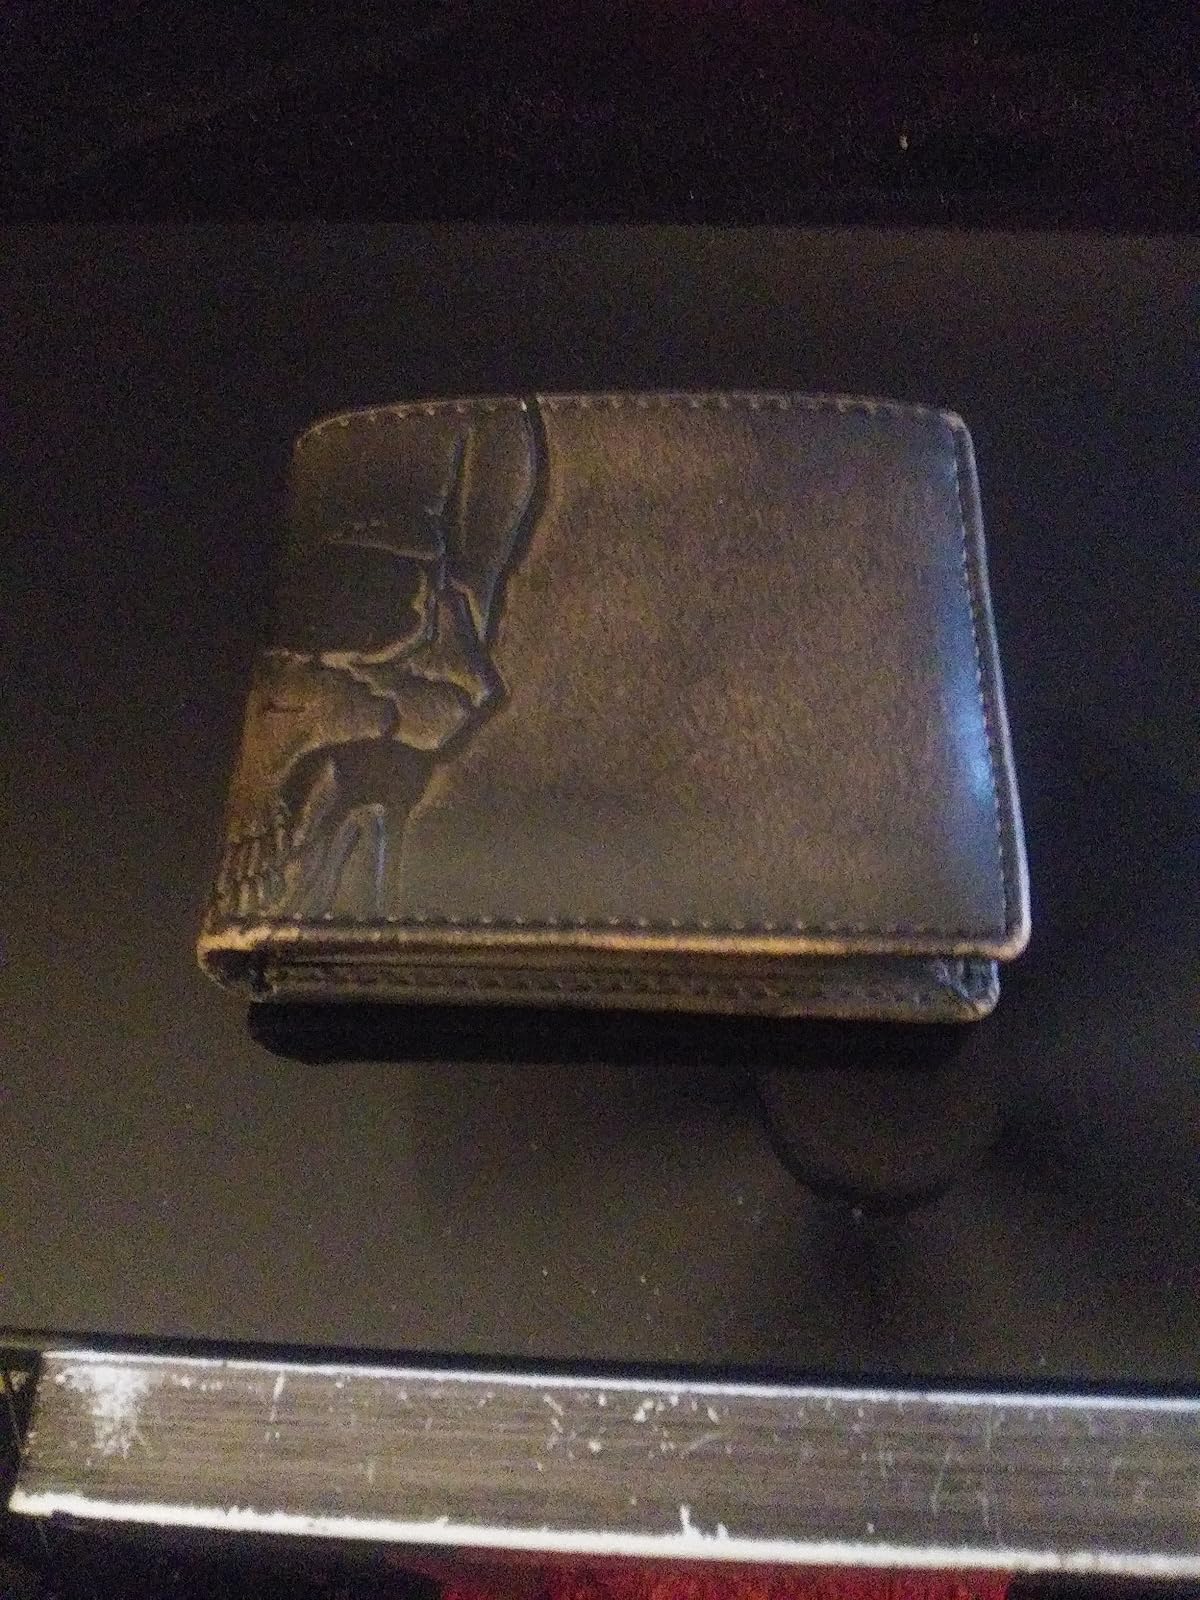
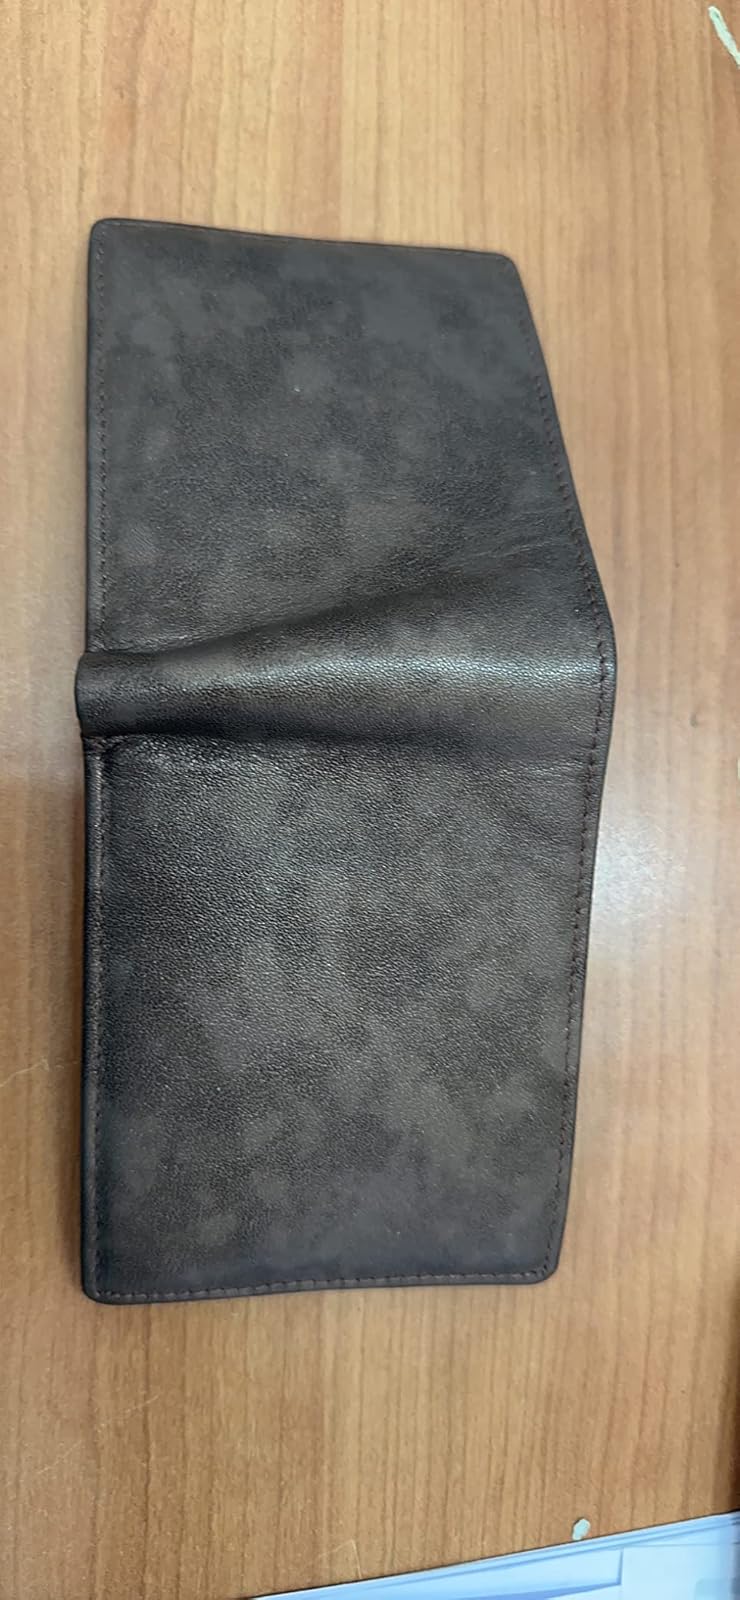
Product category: accessories_wallet
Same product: no